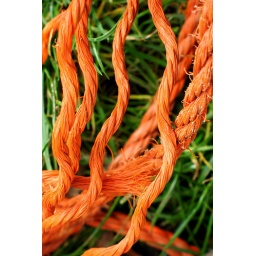
Orange robe in green grass